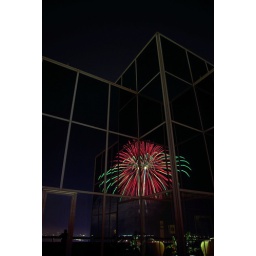
July 4th Fireworks in Little Rock. Shot from the 25th floor balcony of the Stephens tower.